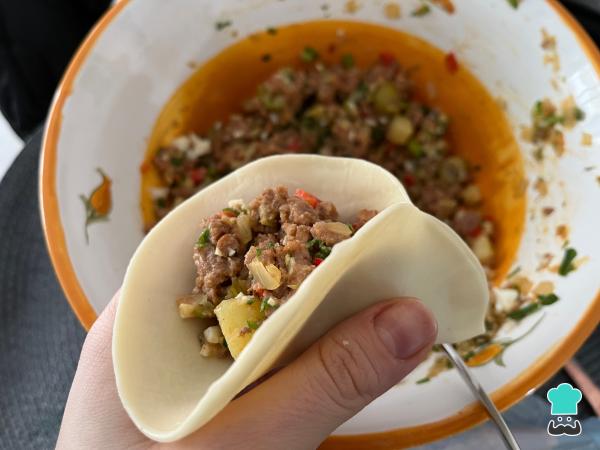
Cuando el relleno esté bien frío, arma las empandas humedeciendo uno de los bordes con la yema de los dedos. Comienza a cerrarlas de un lado al otro, retirando el aire que pueda quedar dentro para que no se exploten durante la cocción.Truco: si puedes dejar el relleno enfriándose de un día para otro, el mismo tomará mucho más sabor.